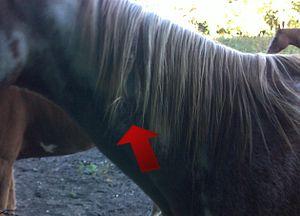
Un cheval pie avec un ""nœud de fée"" dans la crinière, preuve, selon le folklore, que les lutins et d'autres petites créature viendraient le chevaucher durant la nuit. Ces marques sont depuis assimilées à un défaut d'entretien, comme on le constatera à l'état peu engageant de la pâture. Photo prise entre les villages d'Armancourt et de Le Meux, en Picardie, France."
Le lutin est une créature humanoïde nocturne de petite taille, issue au sens strict du folklore et des croyances populaires de certaines régions françaises comme le Berry, la Normandie et la Picardie. Les Ardennes et la Wallonie connaissent un génie domestique très proche sous le nom de nuton. En Bretagne, les korrigans sont assimilés à des lutins, tandis que dans les Alpes, le nom de servan est employé. Probablement inspiré des divinités du foyer et de « petits dieux » païens tels que les sylvains, les satyres et les Pénates, son nom dérive de l'influence linguistique du dieu romain Neptune ou du celte Nuada, tous deux liés à l'eau. L'influence des croyances envers les revenants peut expliquer une partie de ses caractéristiques. Dès le Moyen Âge, il apparaît dans les récits et les chroniques déjà doté de particularités qui restent connues à notre époque. Les paysans se transmettent des siècles durant les rites visant à s'attirer ses bonnes grâces, ou au contraire à le chasser.